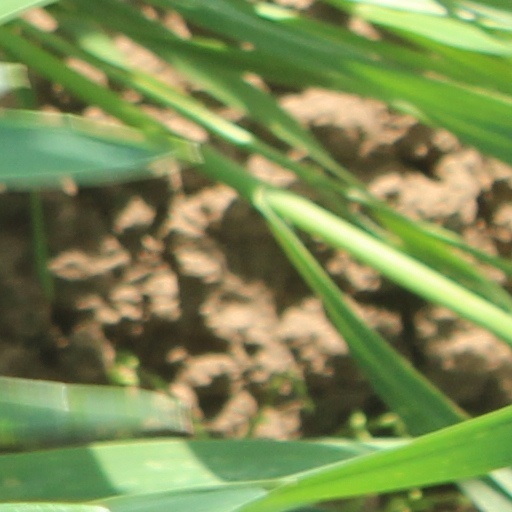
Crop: wheat